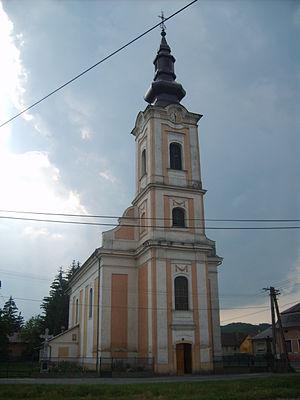
Sajóvárkony est une ancienne commune rattachée en 1940 à la ville d'Ózd, dans le département de Borsod-Abaúj-Zemplén en Hongrie.